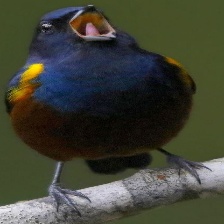
Species: CHESTNET BELLIED EUPHONIA
Scientific name: EUPHONIA PECTORALIS